Hyphenate Media Group

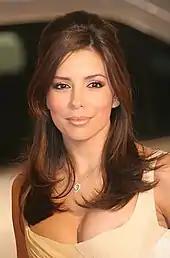
The company's founder Eva Longoria in 2006

In 2005, American actress, producer, and director Eva Longoria founded the production company, UnbeliEVAble Entertainment, in California, United States. In 2012, the company signed a first-look development deal with Universal Television.